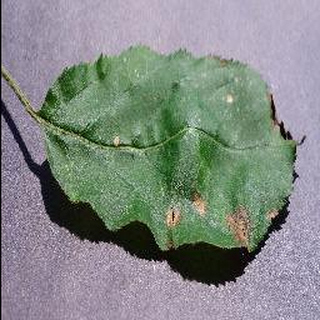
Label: apple_black_rot